The Fountainhead (play)

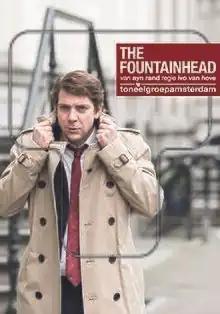
Cover of program for the 2014 Amsterdam production

The Fountainhead is a play written in 2014 by Belgian theatre director Ivo van Hove. It is an adaptation of the 1943 novel of the same name by American author Ayn Rand. The story focuses on Howard Roark, an individualistic architect who designs modernist buildings and refuses to compromise with an architectural establishment unwilling to accept innovation. The production, running more than four hours, uses video projections to show close-ups of the actors and Roark's drawings, as well as backgrounds of the New York skyline.